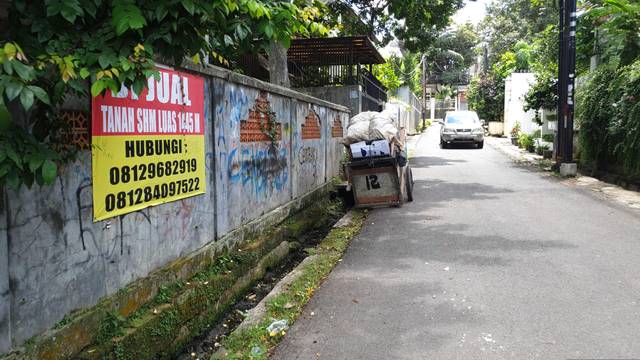
Region: Indonesia
Coordinates: -6.269, 106.803